Villages of Senegal

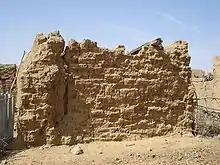
Remains of an ancient house in the village of Agnam-Goly

The Villages of Senegal are the lowest level administrative division of Senegal. They are constituted "by the grouping of several families or "carrés" in a single agglomeration.".